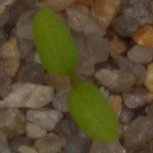
Label: common_chickweed